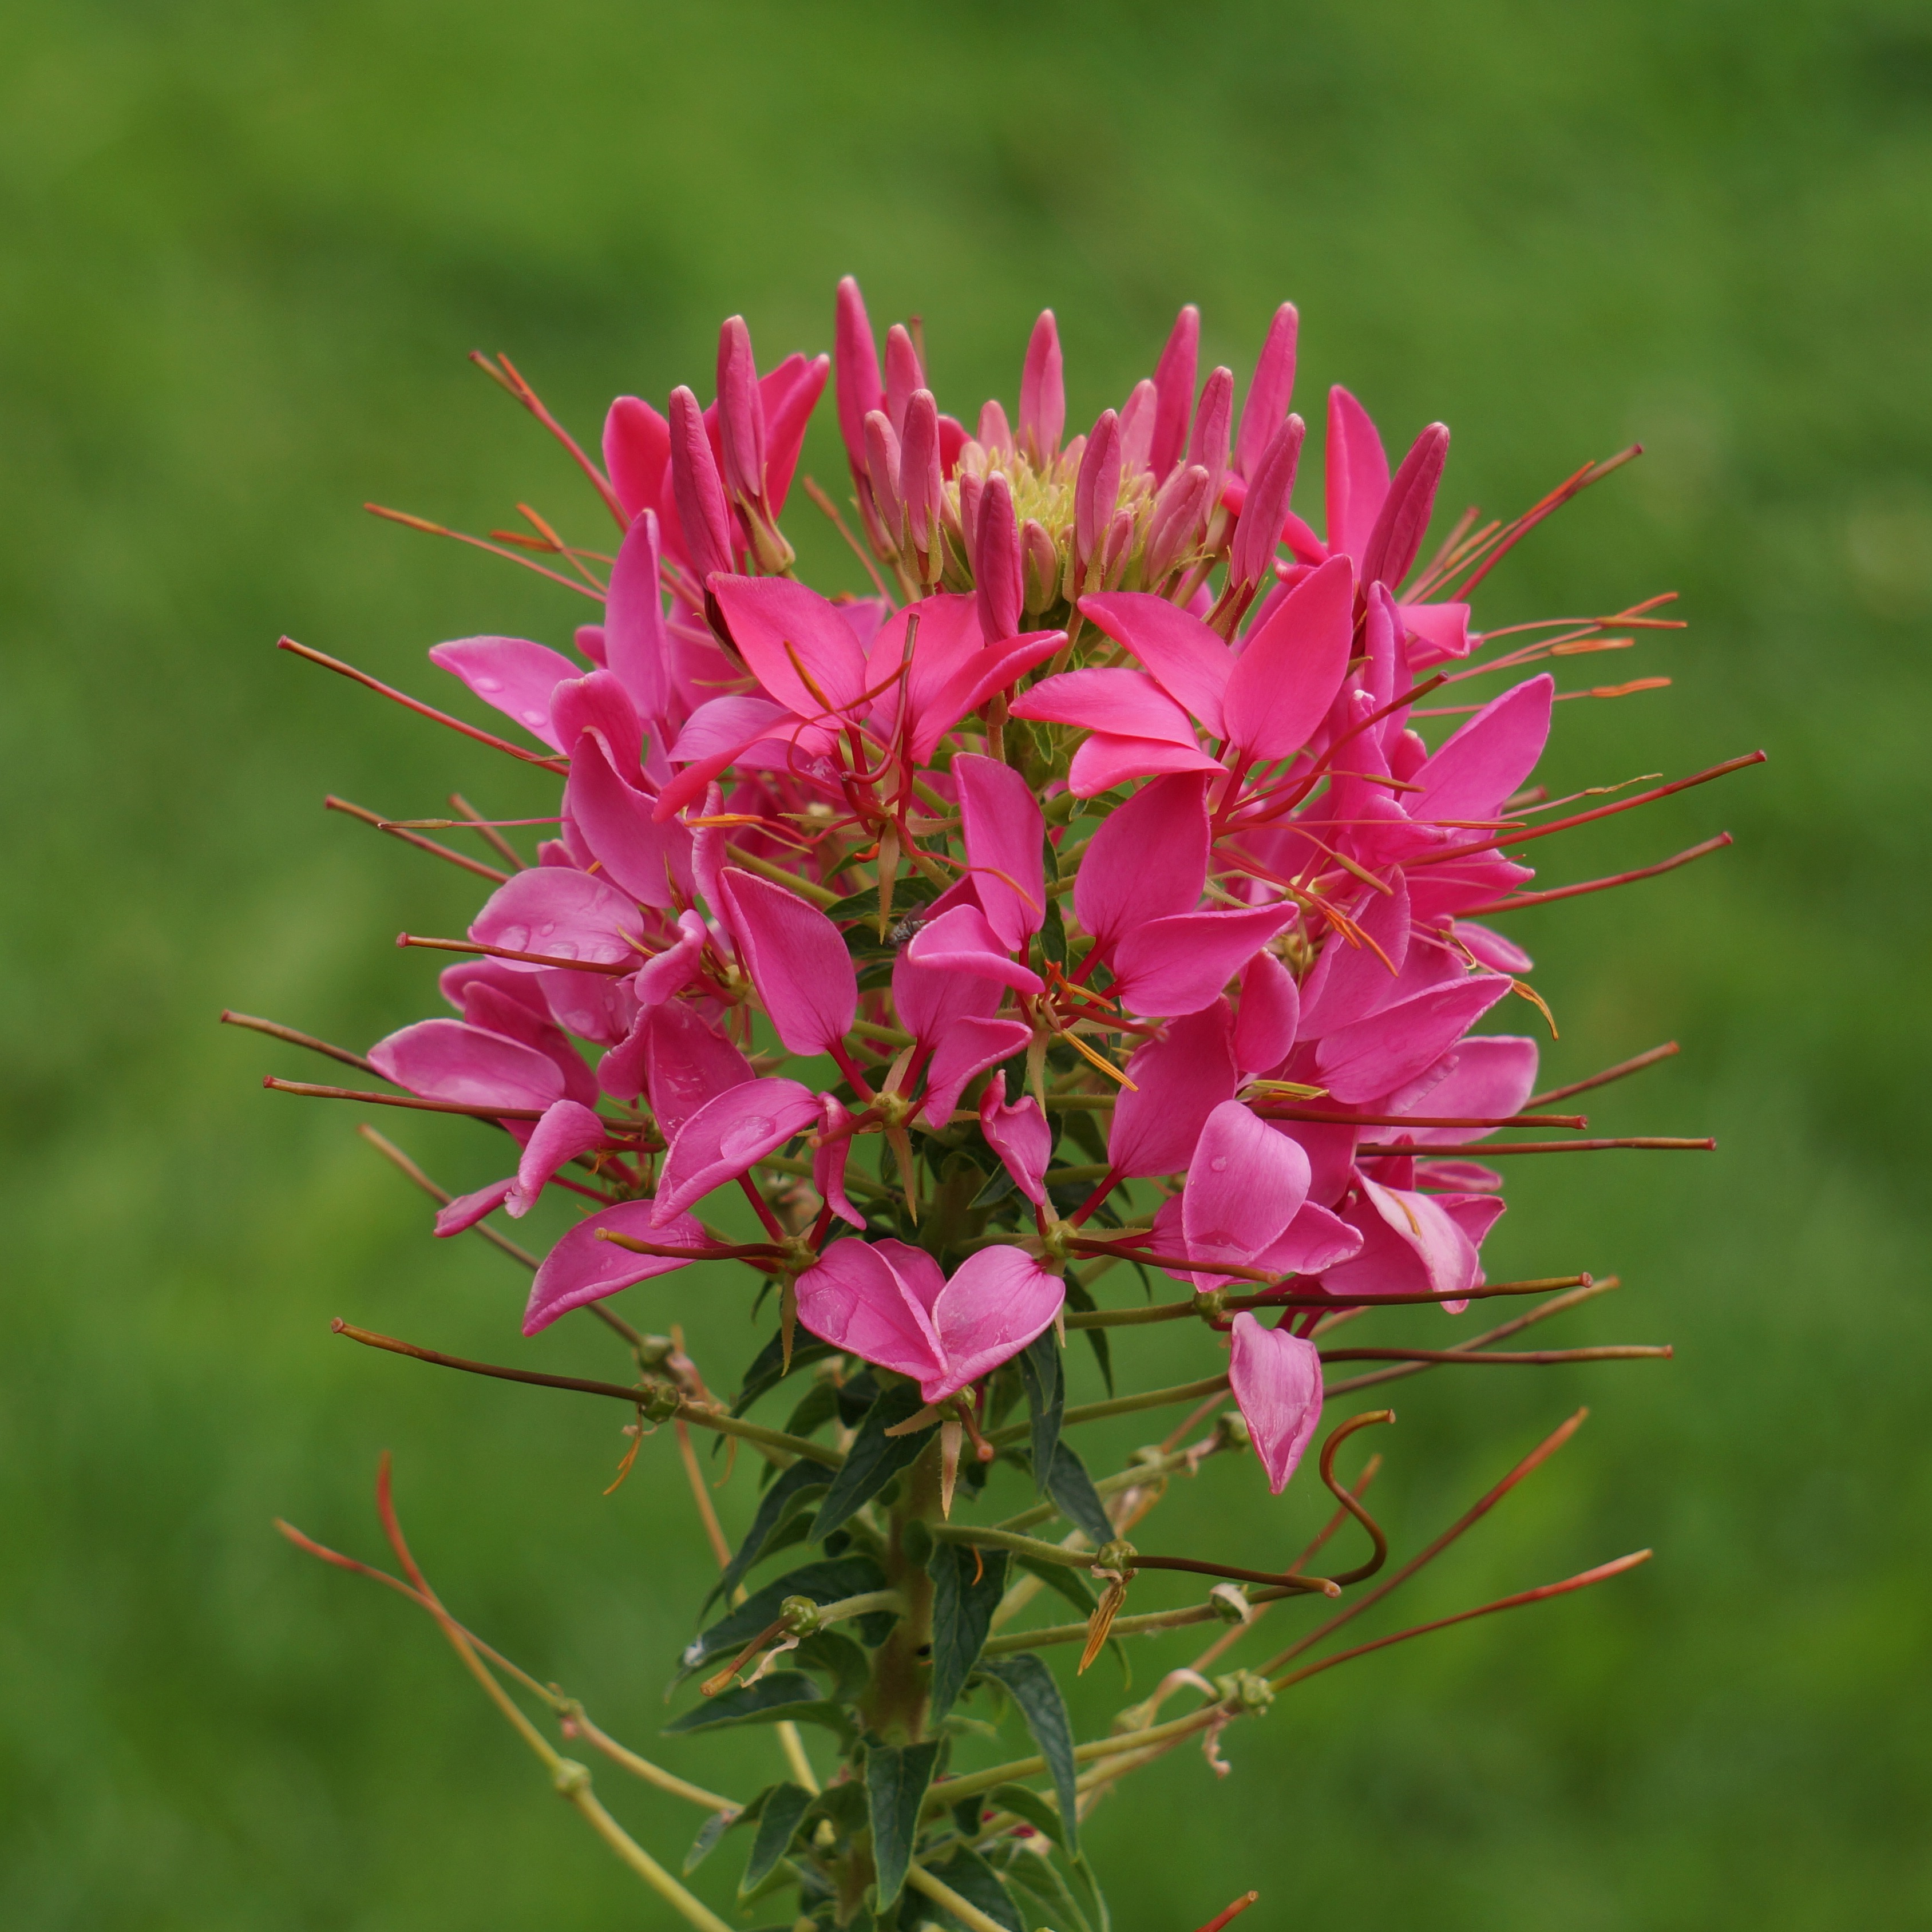
plant, flower, red, botany, flora, wildflower, shrub, macro photography, inflorescence, garden plant, flowering plant, land plant, cleome hassleriana, spider on a flower